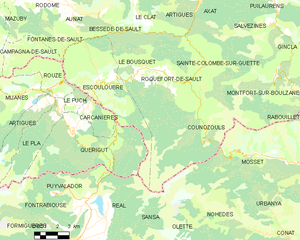
Carte des communes françaises: Le Bousquet